Bellows Falls Tunnel

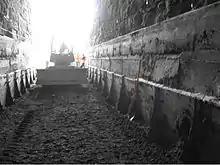
Interior view of tunnel excavation lowering the trackage, 2007.

The Bellows Falls Tunnel is a railroad tunnel located in center of the Village of Bellows Falls within the Town of Rockingham, Vermont, adjacent to the Connecticut River, and is currently owned and operated by the New England Central Railroad (NECR). The Vermont Valley Railroad originally constructed the tunnel in 1851. Partially cut through solid rock, the tunnel was built with rough-cut stone blocks, where each portal was decorated with radiating voussoirs around their horseshoe shaped arches. The stone blocks average about 18 inches deep as observed at the tunnel portals. Record information available from the NECR would indicate that a separate support system exists above the masonry tunnel supporting the hotel building to the north of the Bridge Street roadway which is also directly above, and crosses perpendicular (east/west) to the tunnel below.